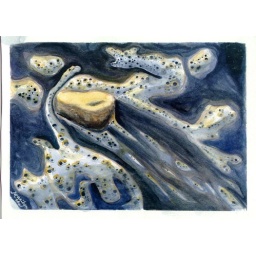
This is from a picture I took of a rock on beach in Half Moon Bay, California